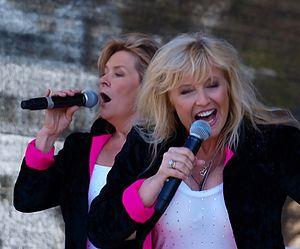
Bobbysocks est un duo fondé en 1983 et composé d'une chanteuse norvégienne Hanne Krogh et d'une chanteuse suédo-norvégienne Elisabeth Andreassen.
Le Concours Eurovision de la chanson est un événement annuel organisé par l’UER, l’Union européenne de radio-télévision. Il réunit les membres de l’Union dans le cadre d’une compétition musicale, diffusée en direct et en simultané par tous les pays participants. Depuis 1956, le concours s’est tenu chaque année, sans aucune interruption. Jusqu'à présent, vingt-sept pays et soixante-six interprètes l'ont déjà remporté.